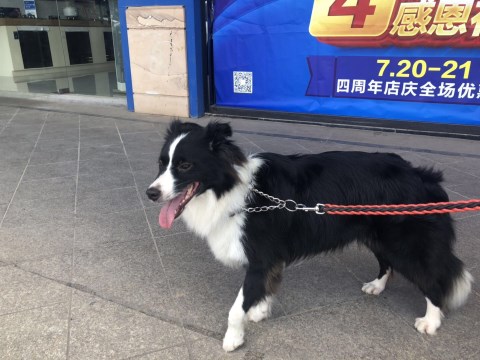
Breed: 2594-n000109-Border_collie